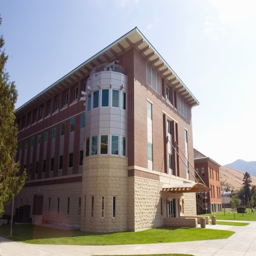
person , which opened is home .